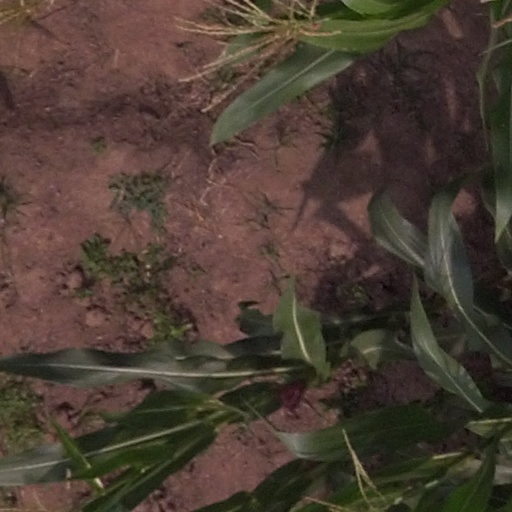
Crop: maize; corn